Michel Ménard

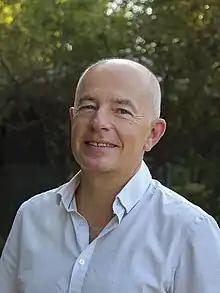
Michel Ménard in 2020

Michel Ménard (born 20 May 1961) was a member of the National Assembly of France. He represented